Heiligenstadt St. James's Church

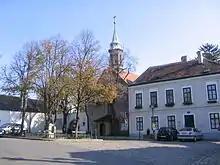

Heiligenstadt was early on home to an organised Christian community with regular religious services. St. James's Church's roots can be traced back to the 5th century.